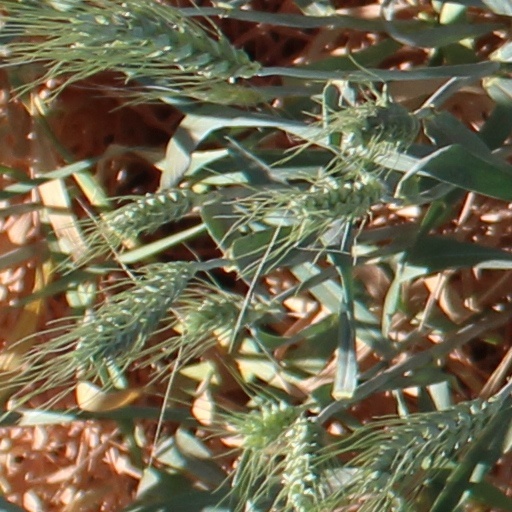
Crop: wheat